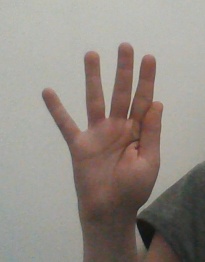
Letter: sheen